Answer in natural language. Is Doorway (marked B) to the right of black open-shelf tv stand (marked C)? Choose between the following options: yes or no
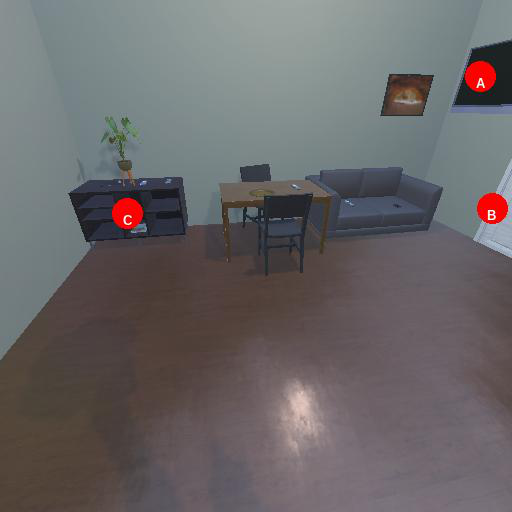
<answer>yes</answer>